Ernesto Lazzatti

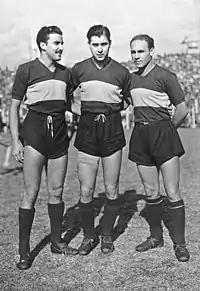
Carlos Sosa, Lazzatti and Natalio Pescia, the midfield line of Boca Juniors in the 1940s and one of the most remembered in the history of the club

Ernesto Lazzatti (25 September 1915 – 30 December 1988) was an Argentine football midfielder and sports journalist. As a player, he won 10 titles with Boca Juniors, the only Argentine team where he played. Lazzatti's position on the field was central midfielder, being notable for his skills with the ball and elegant style of playing. In 503 official matches played, Lazzatti was never sent off.